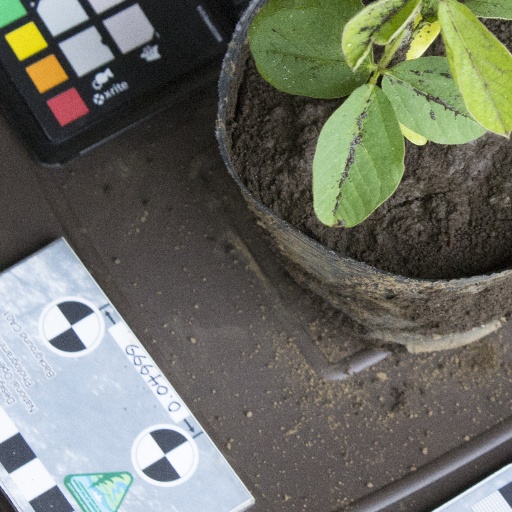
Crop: soybean